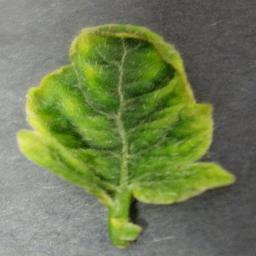
Label: Tomato___Tomato_Yellow_Leaf_Curl_Virus